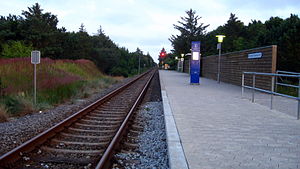
Lilleheden Station
Lilleheden Trinbræt er en dansk jernbanestation i Hirtshals, mellem Emmersbæk Trinbræt og Hirtshals Station (Nordjyske Jernbane)
Lilleheden Trinbræt er en dansk jernbanestation på Hirtshalsbanen i Hirtshals, mellem Emmersbæk Trinbræt og Hirtshals Station.